Jan Olszanski

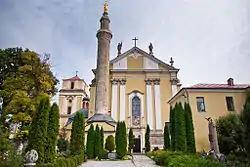
Sts. Peter and Paul Cathedral, where Bishop Jan Olszanski is buried in the crypt

Olszanski was born in the peasant Roman Catholic family of Jan and Maria (née Boyko) Olszański in non existed today village Hutyska Brodski (present day a territory of Zolochiv Raion, Lviv Oblast, Ukraine).